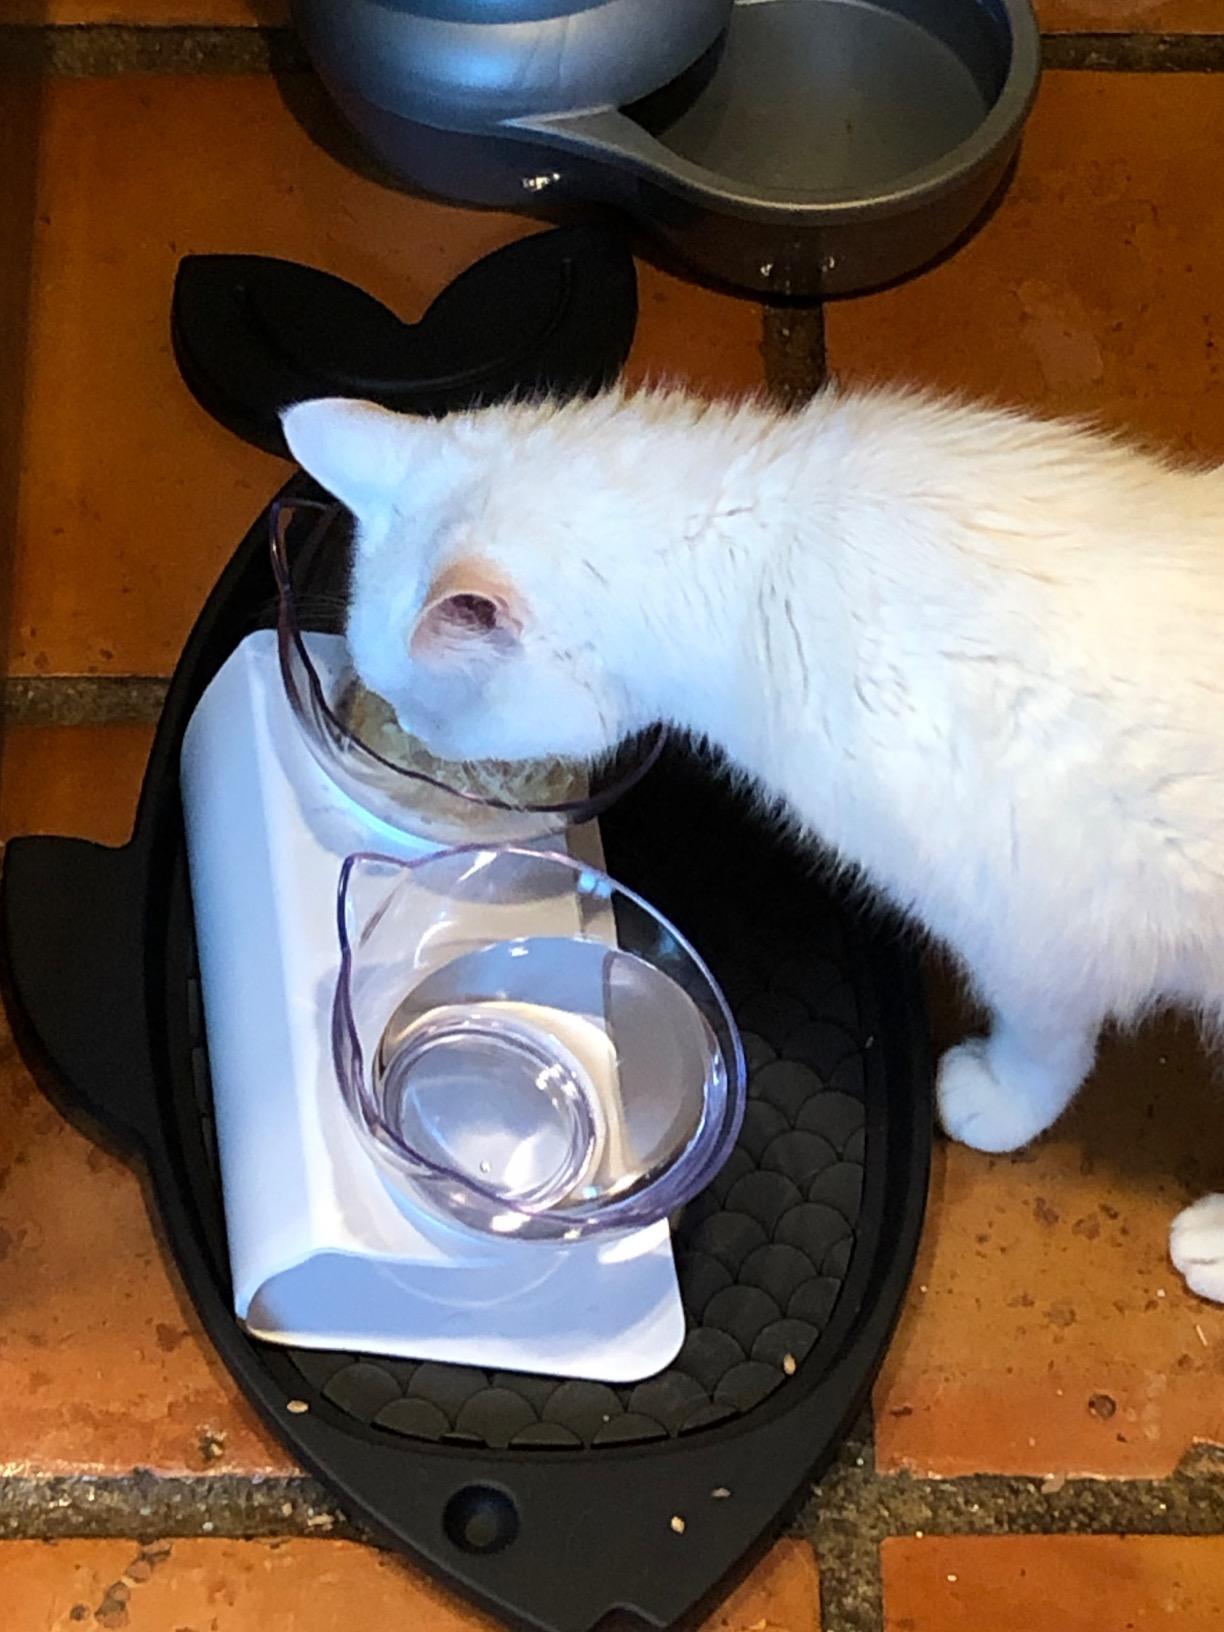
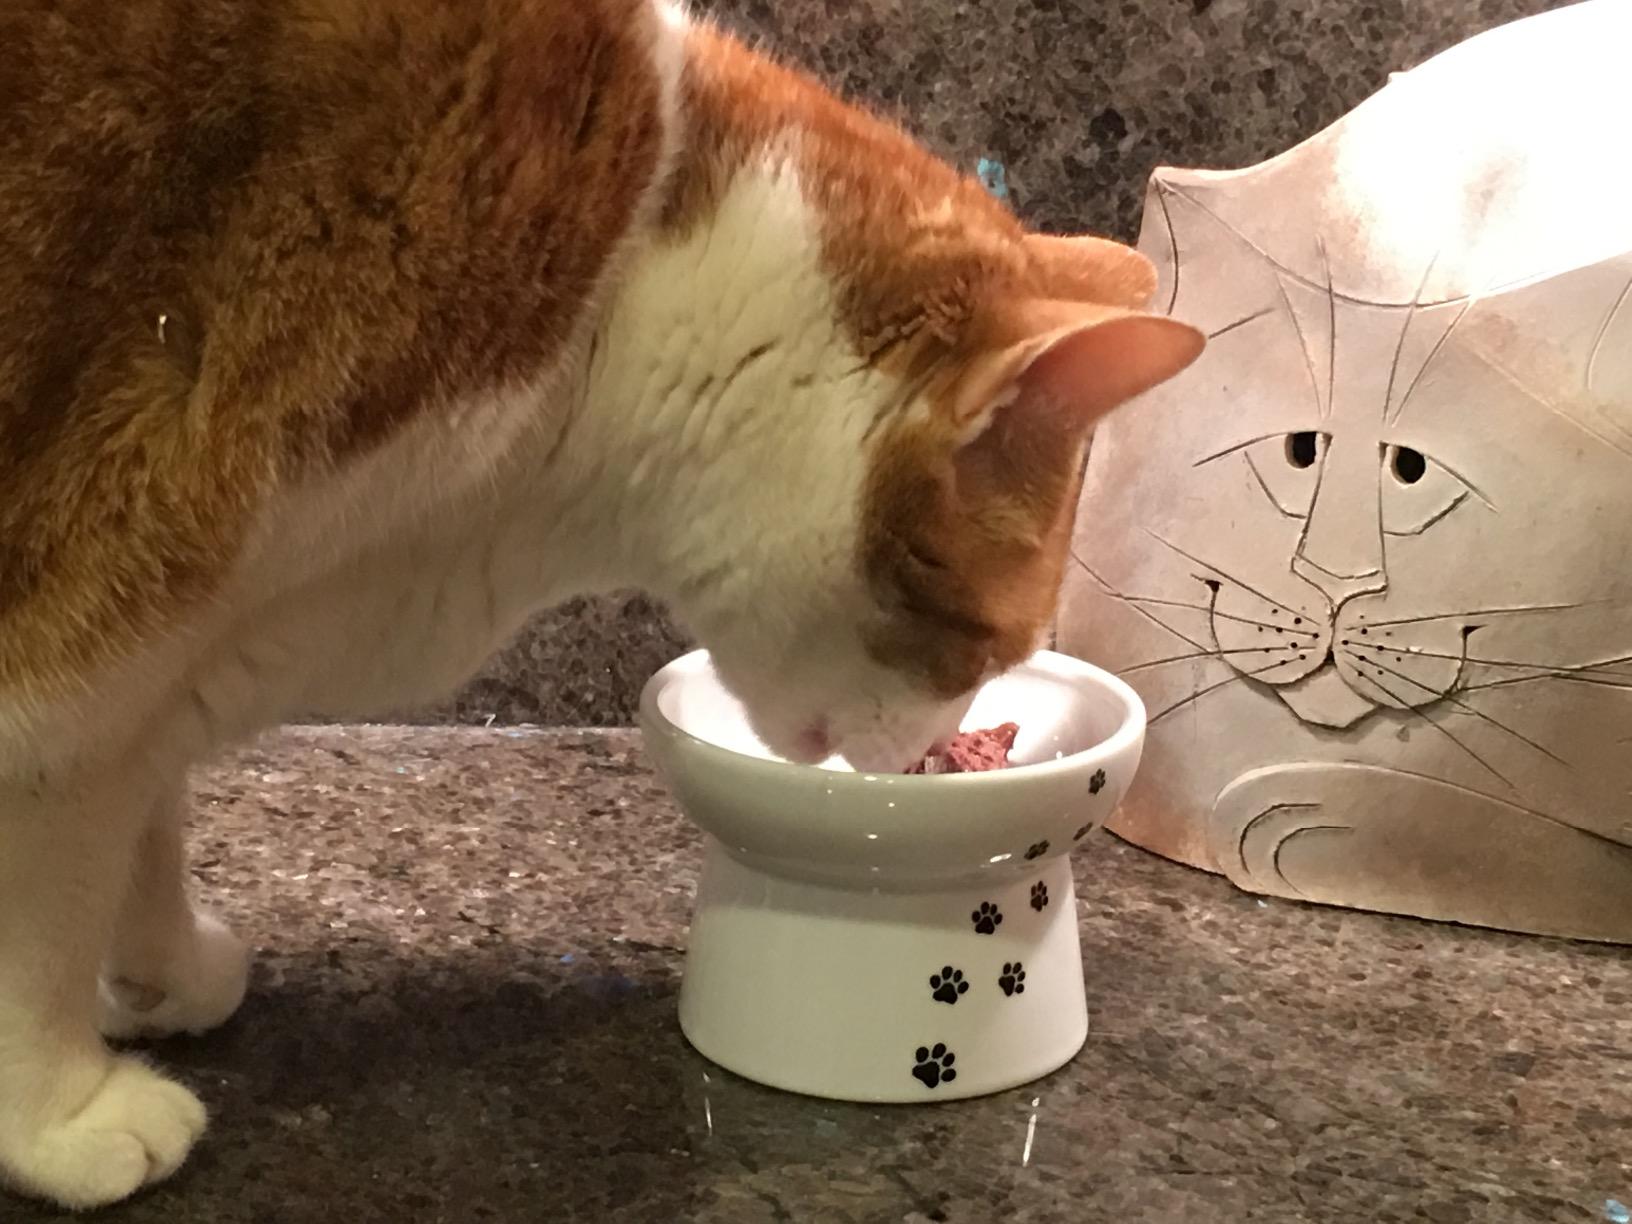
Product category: items_bowl
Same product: no